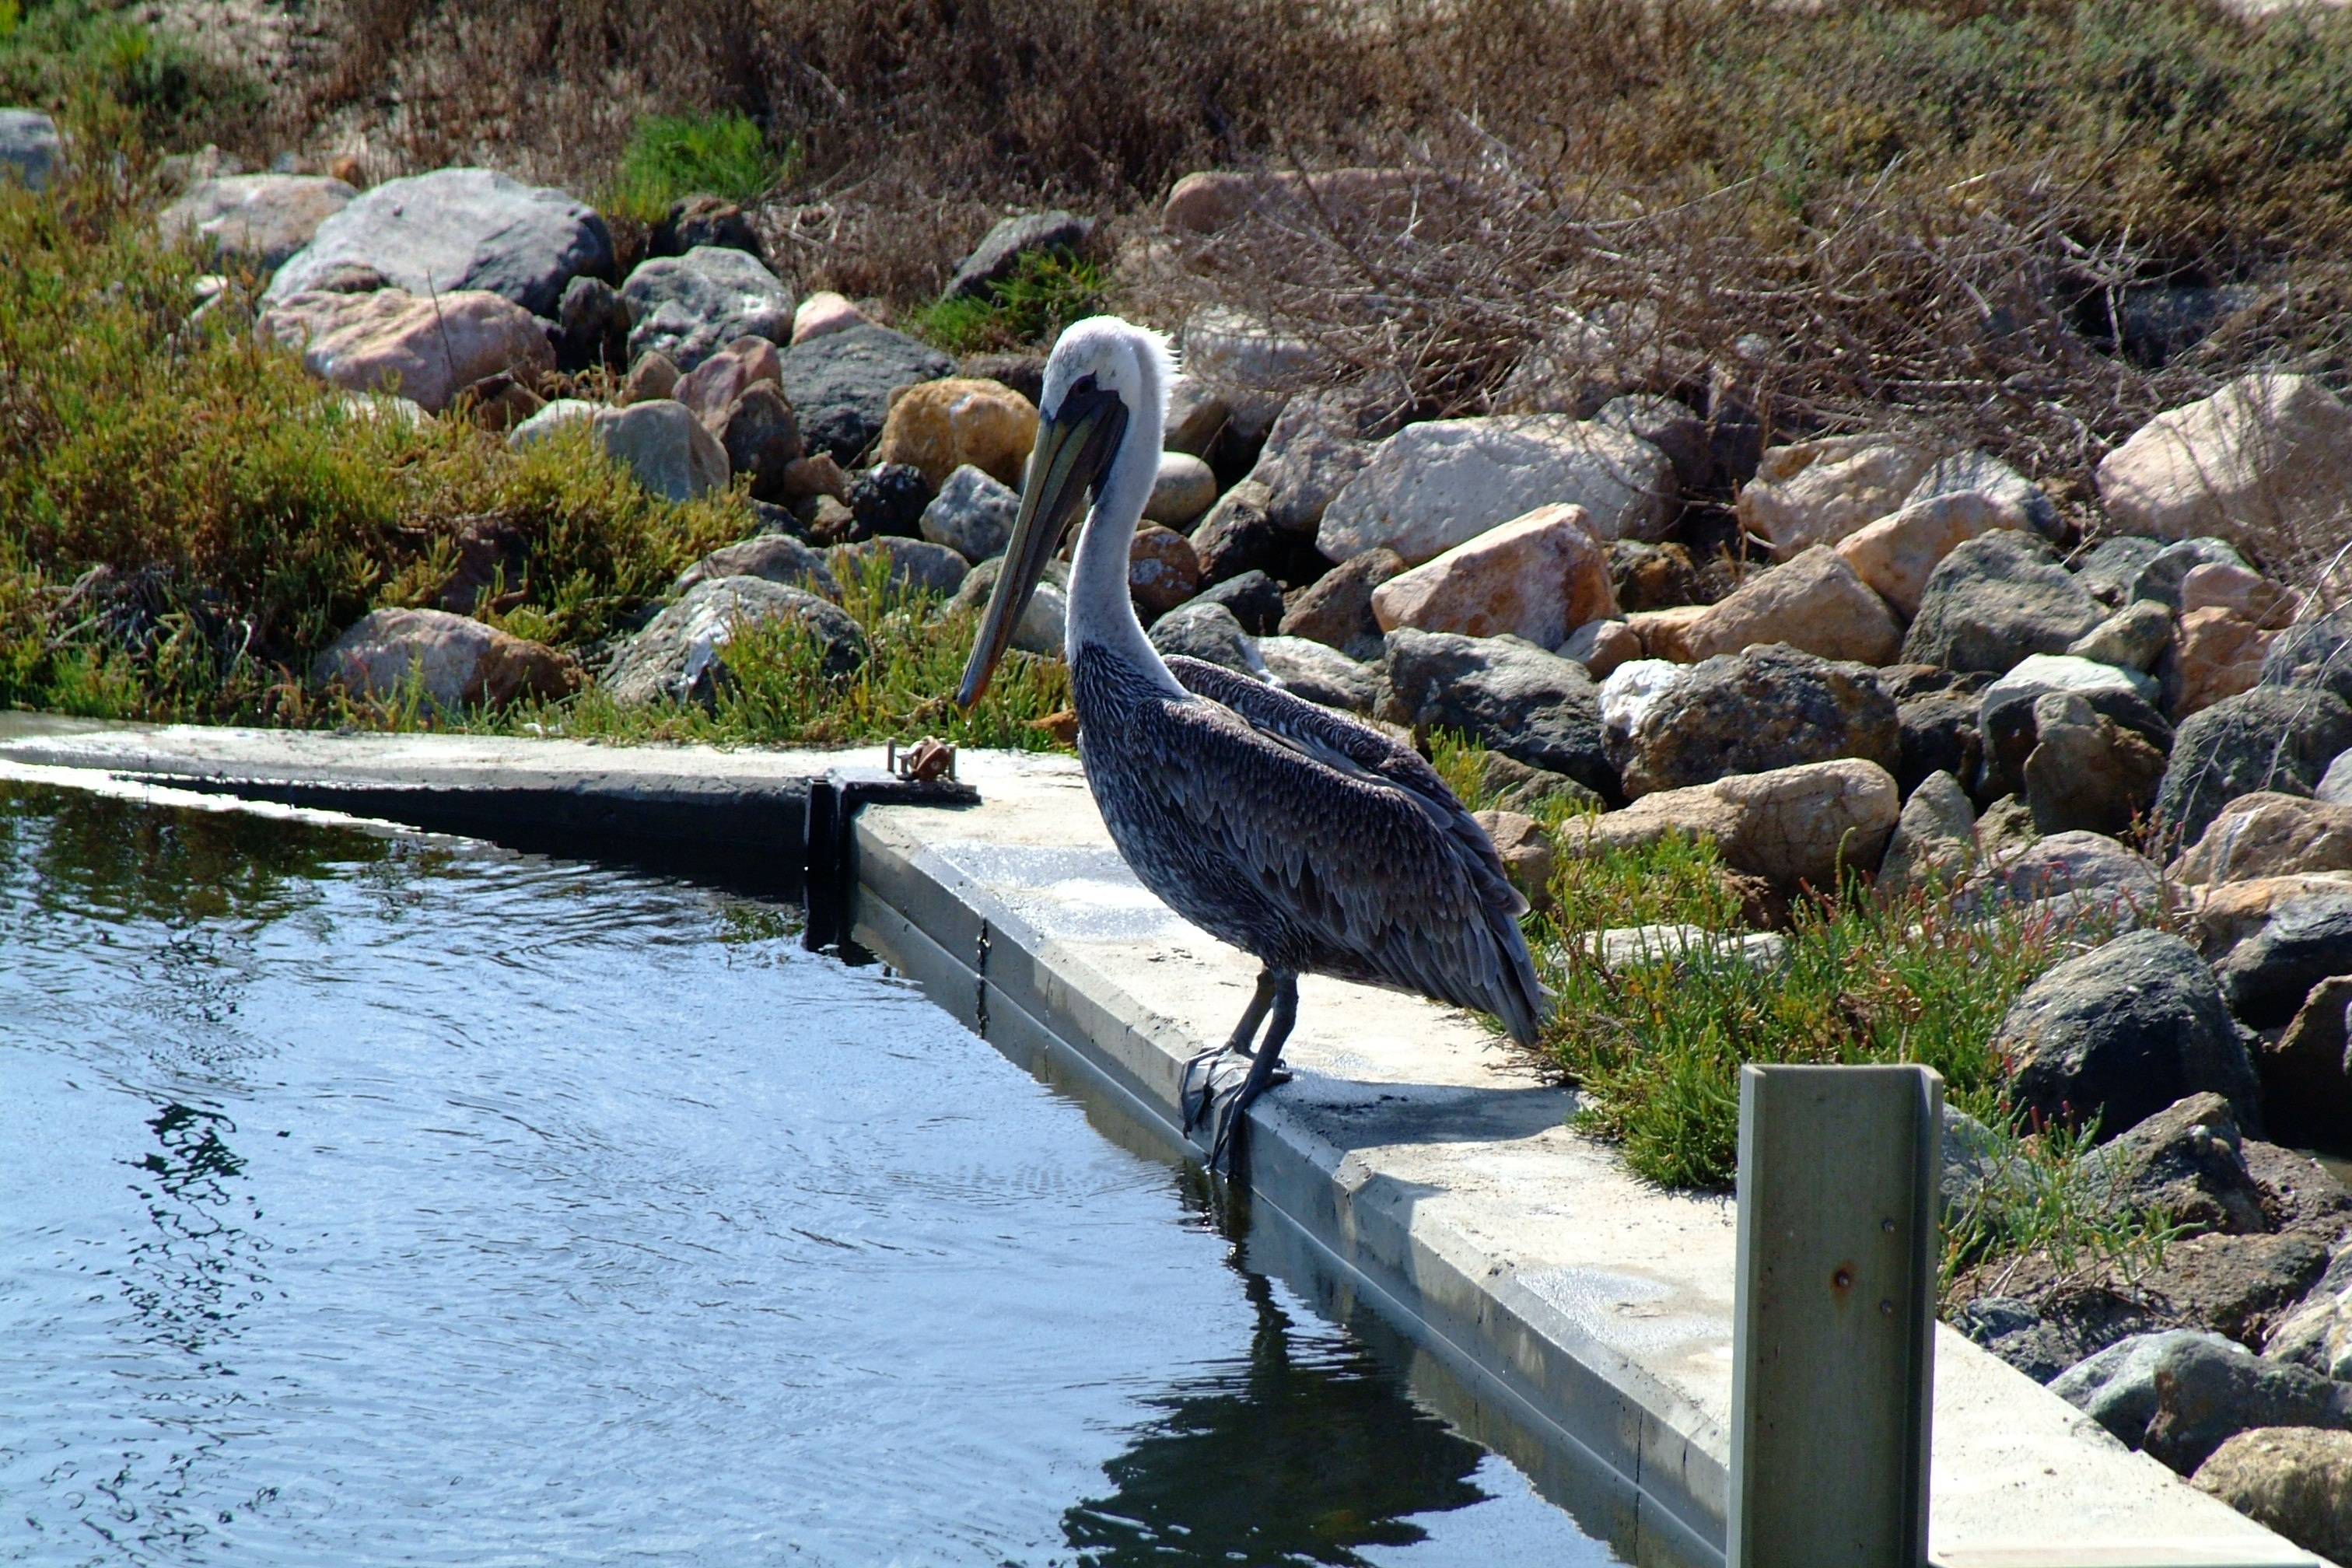
sea, water, nature, ocean, bird, animal, pelican, seabird, river, pond, wildlife, wild, zoo, natural, feather, fauna, waterway, bill